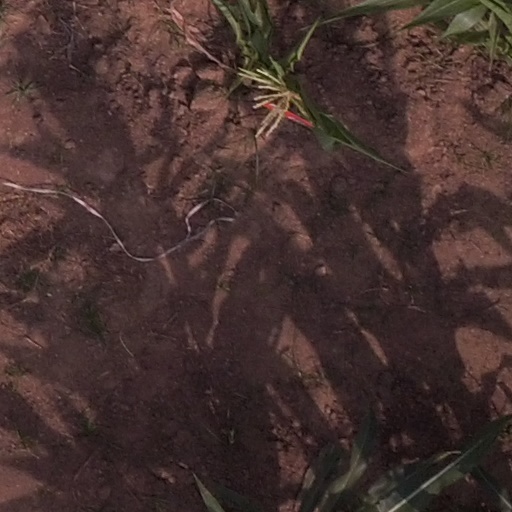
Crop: maize; corn